Describe the emotion expressed in this image:  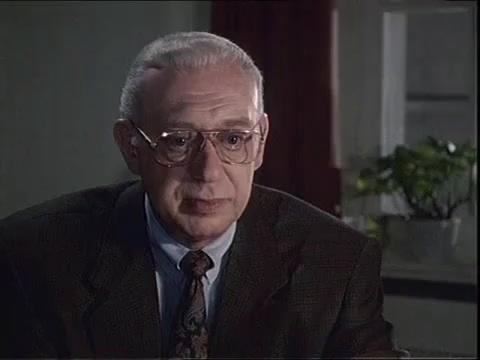
This person displays Suffering, valence and arousal with low intensity.